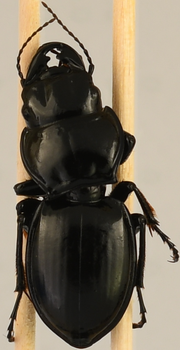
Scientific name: Pasimachus californicus
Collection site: Konza Prairie Biological Station NEON (KONZ), plot KONZ_002